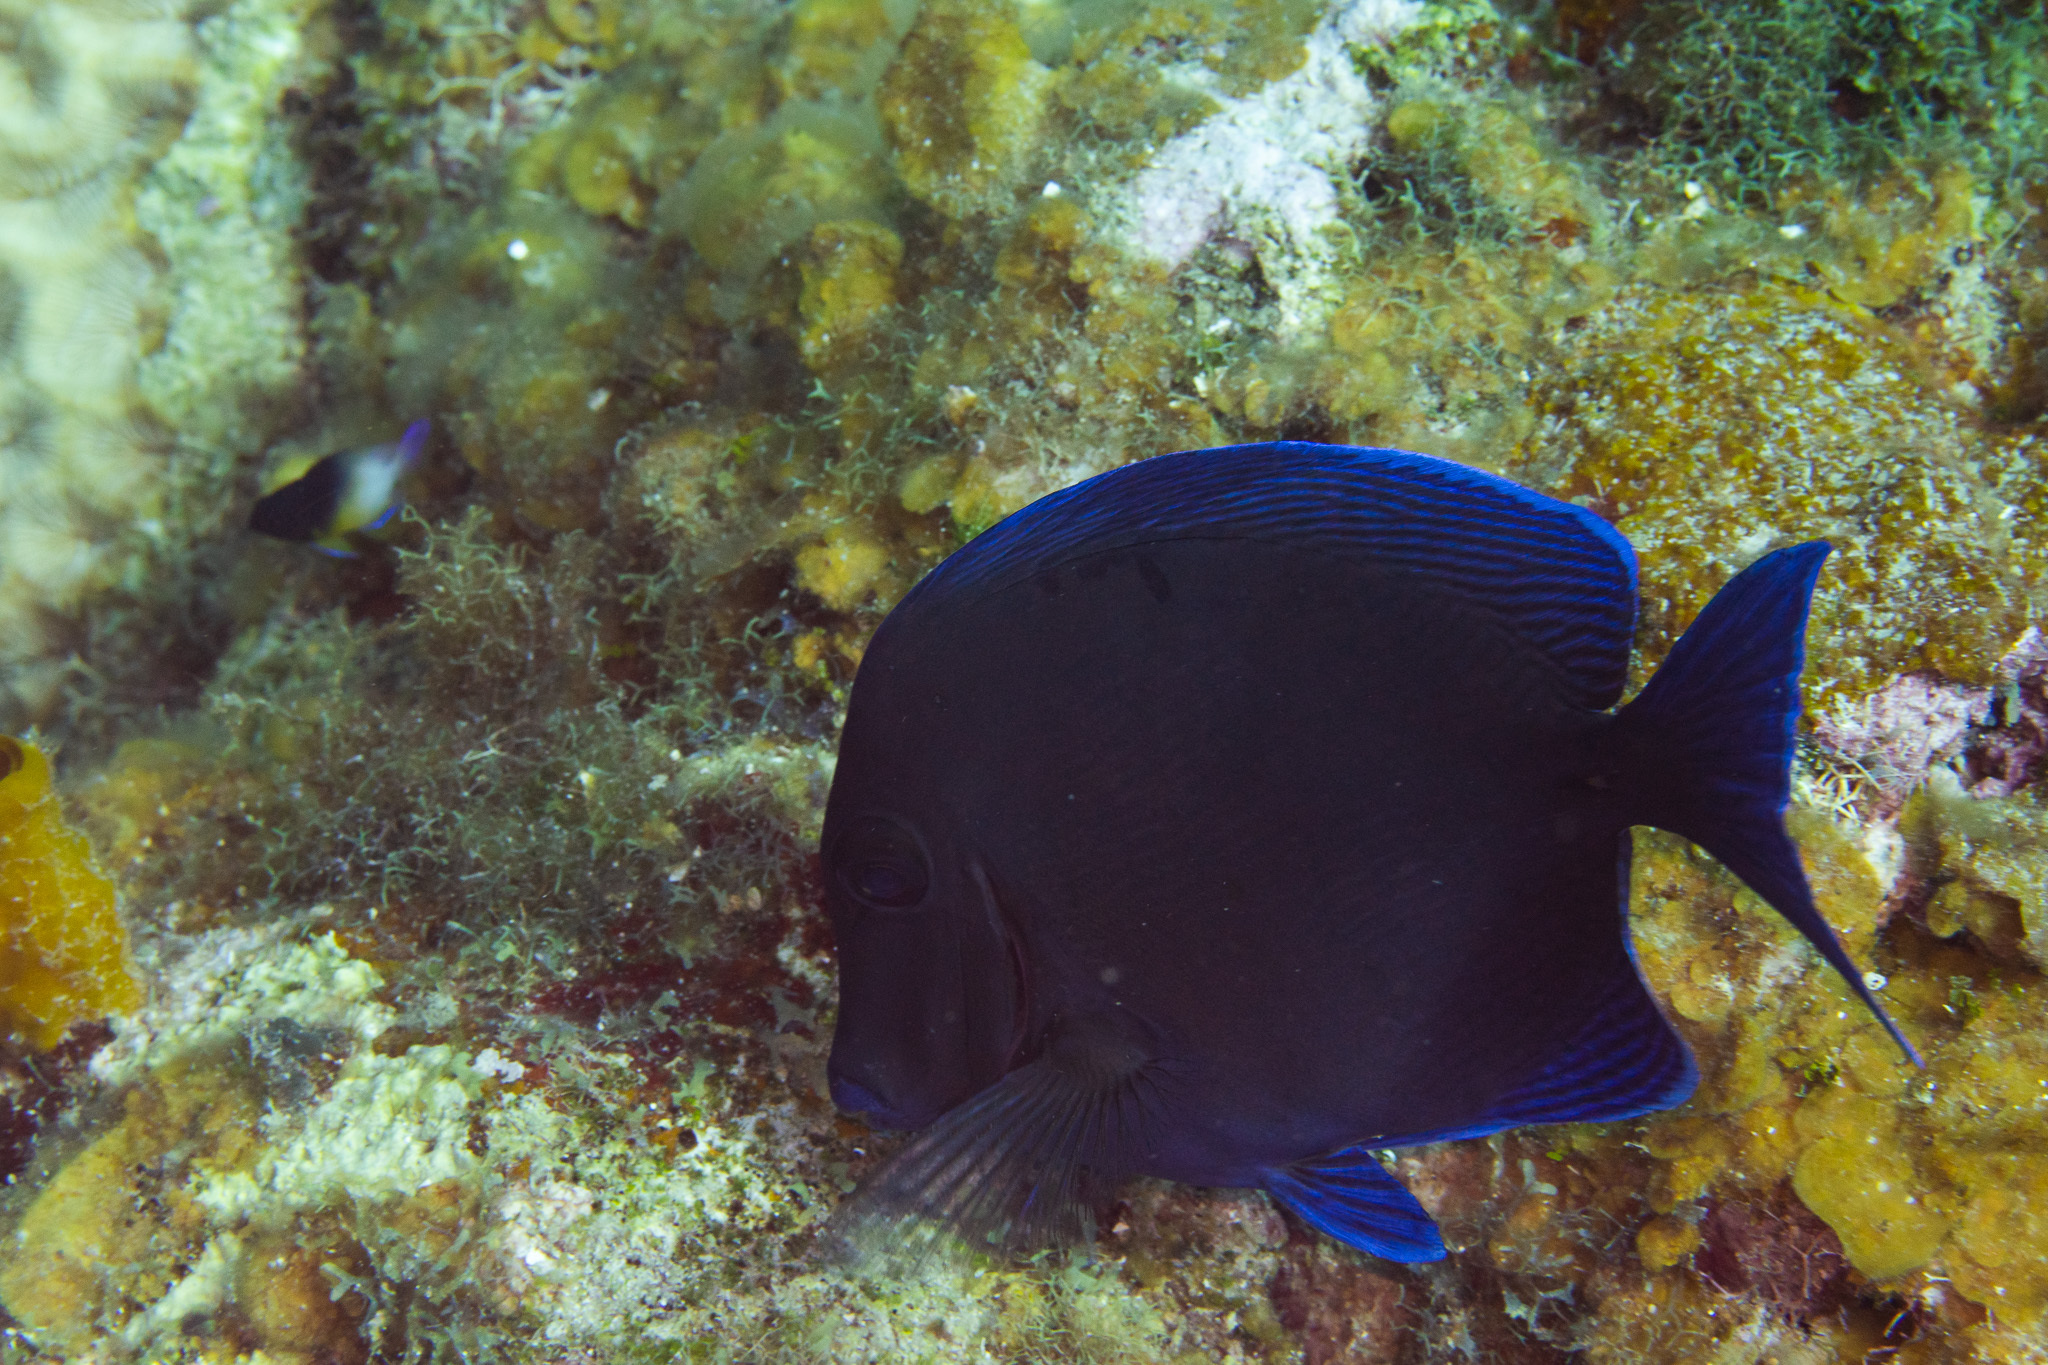
Acanthurus coeruleus (Atlantic Blue Tang)